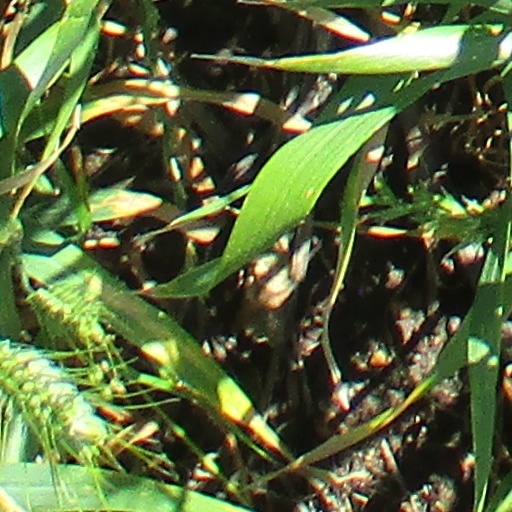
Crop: wheat